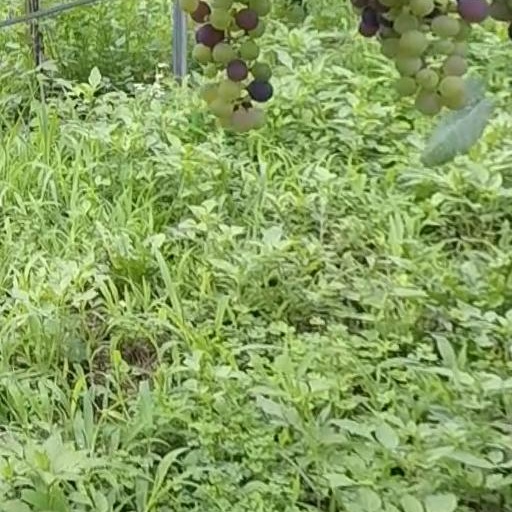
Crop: grape